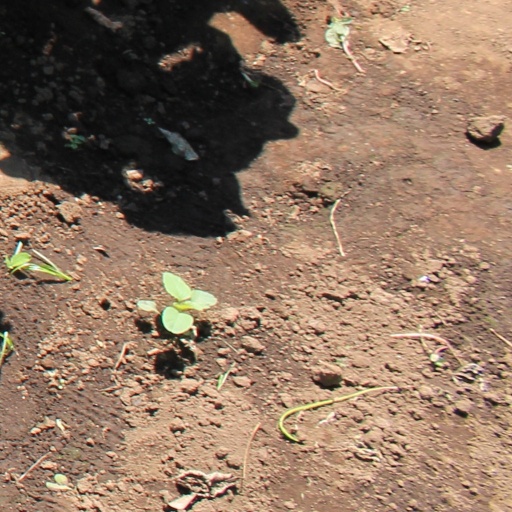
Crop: soybean